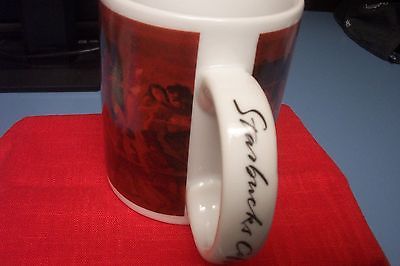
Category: mug